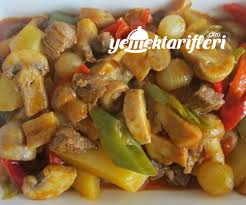
Yemek: et_sote